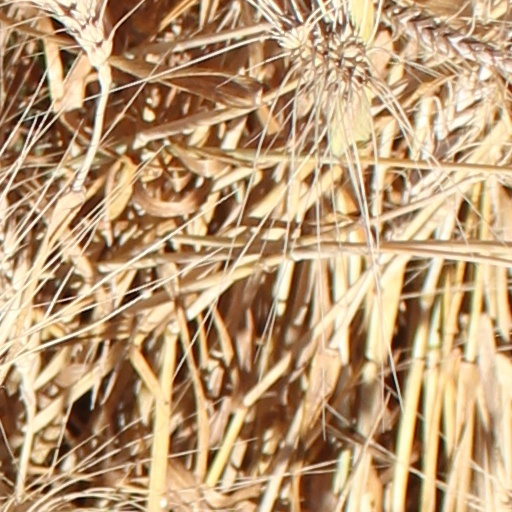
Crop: wheat